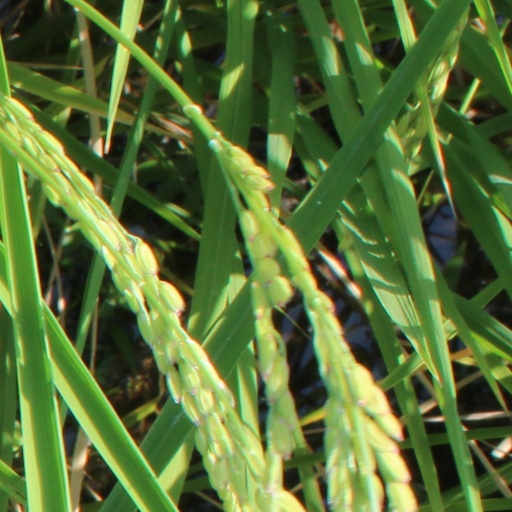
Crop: rice